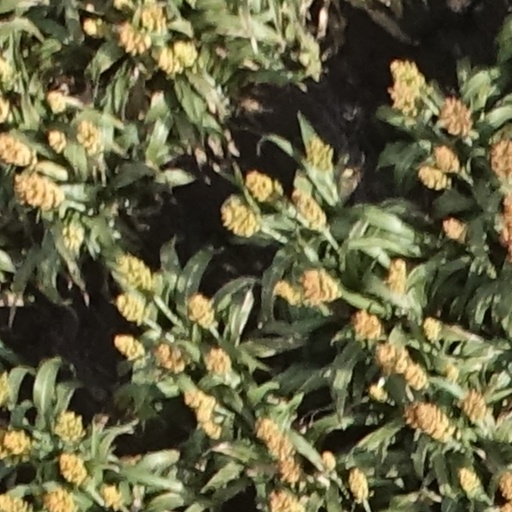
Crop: sorghum